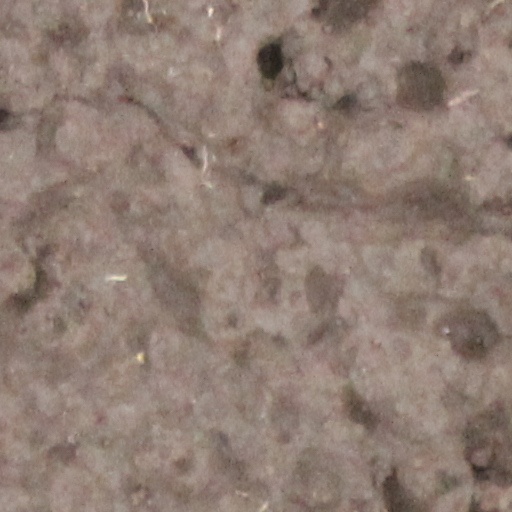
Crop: wheat